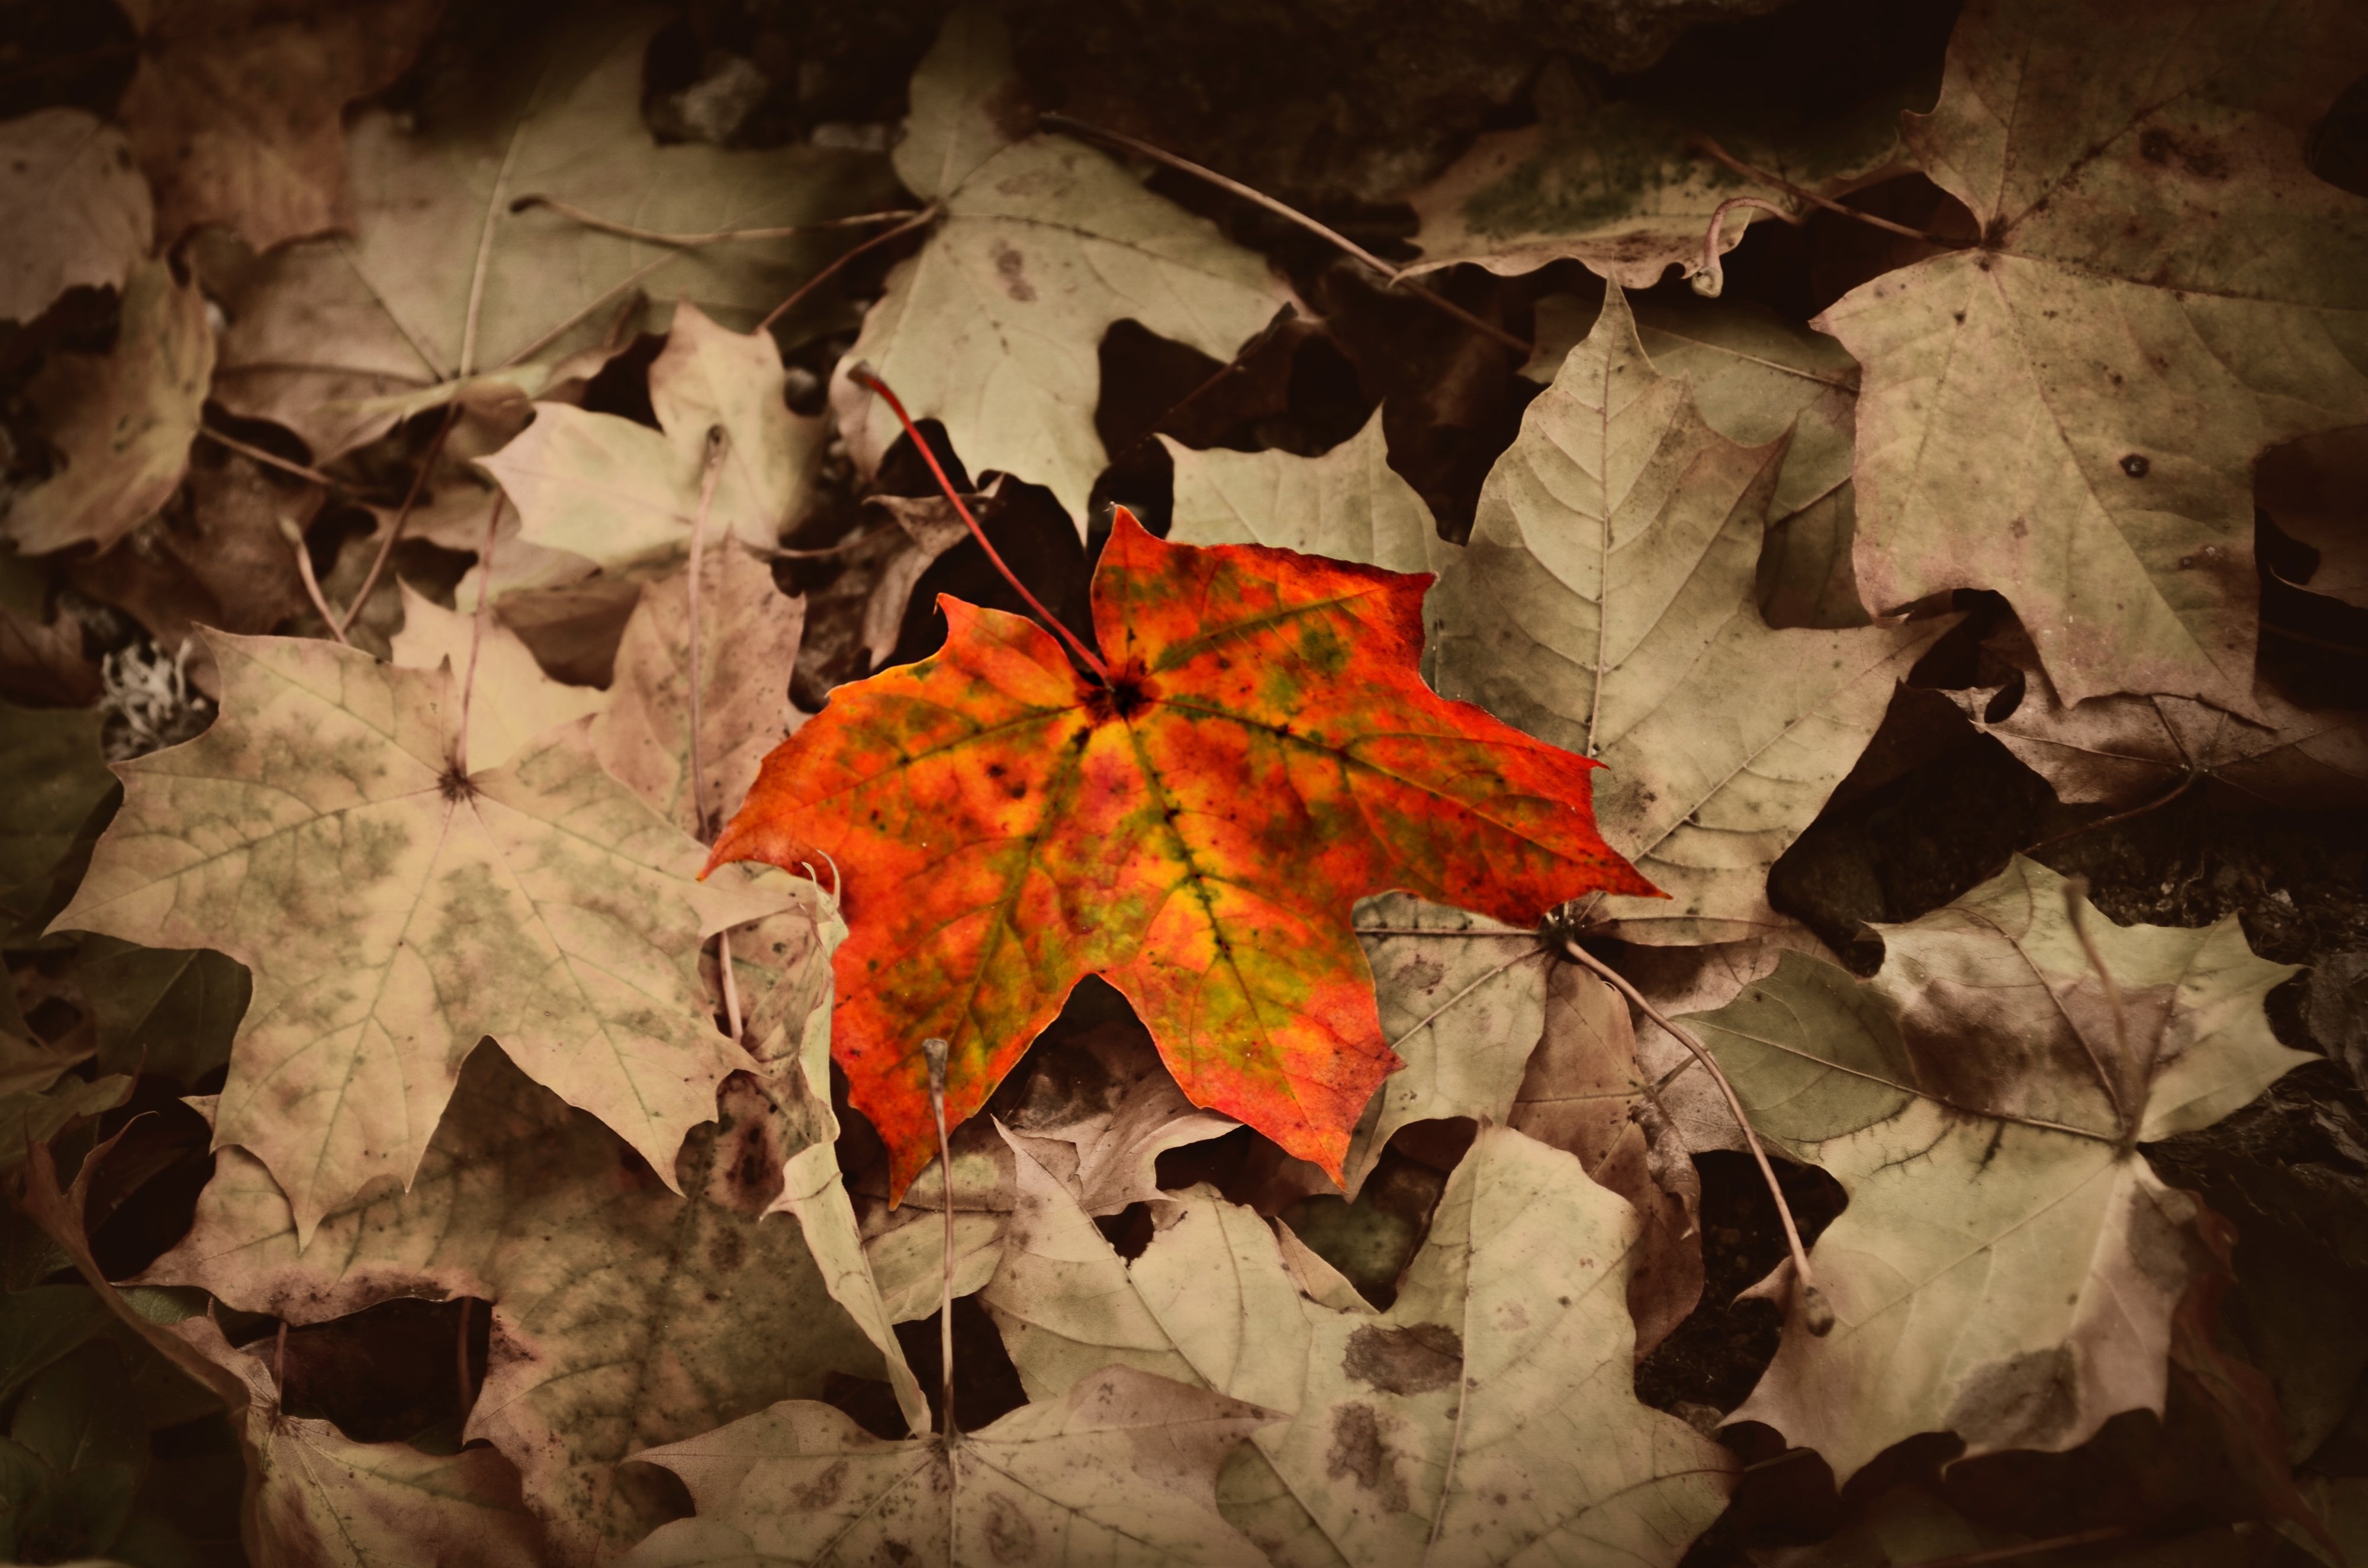
tree, nature, branch, plant, leaf, flower, macro, autumn, flora, season, maple leaf, sheet, woody plant